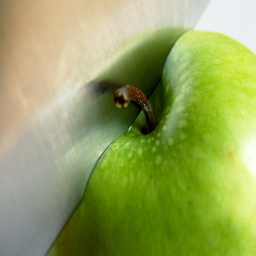
A green apple being sliced with a knife.
Closeup of a knife cutting through a green apple.
The view of a knife slicing in to an apple.
A green apple being cut with a knife into two
The person is cutting the apple with a knife.